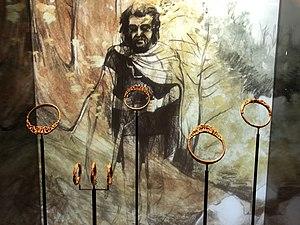
Le trésor d'Erstfeld est considéré comme la plus importante découverte suisse de l'époque de La Tène. Il date d'environ 300 avant J.-C. et a été découvert en 1962 à Erstfeld, dans le canton d'Uri. C'est l'un des exemples les plus importants de l'orfèvrerie celtique.